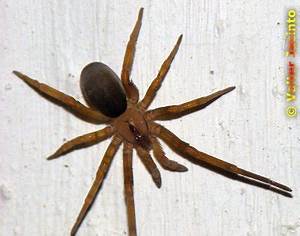
Label: ragno